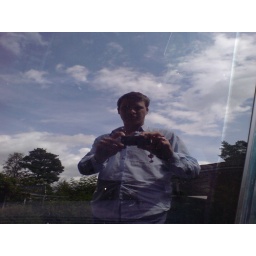
in the car window